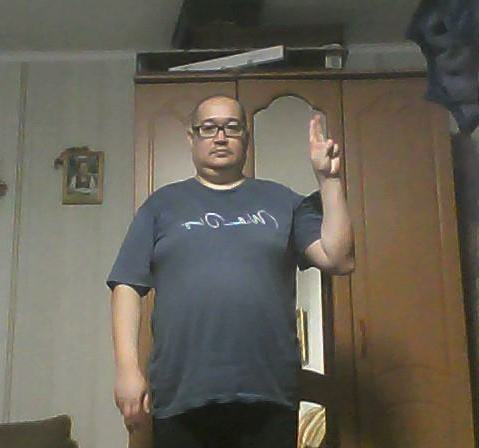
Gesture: two_up